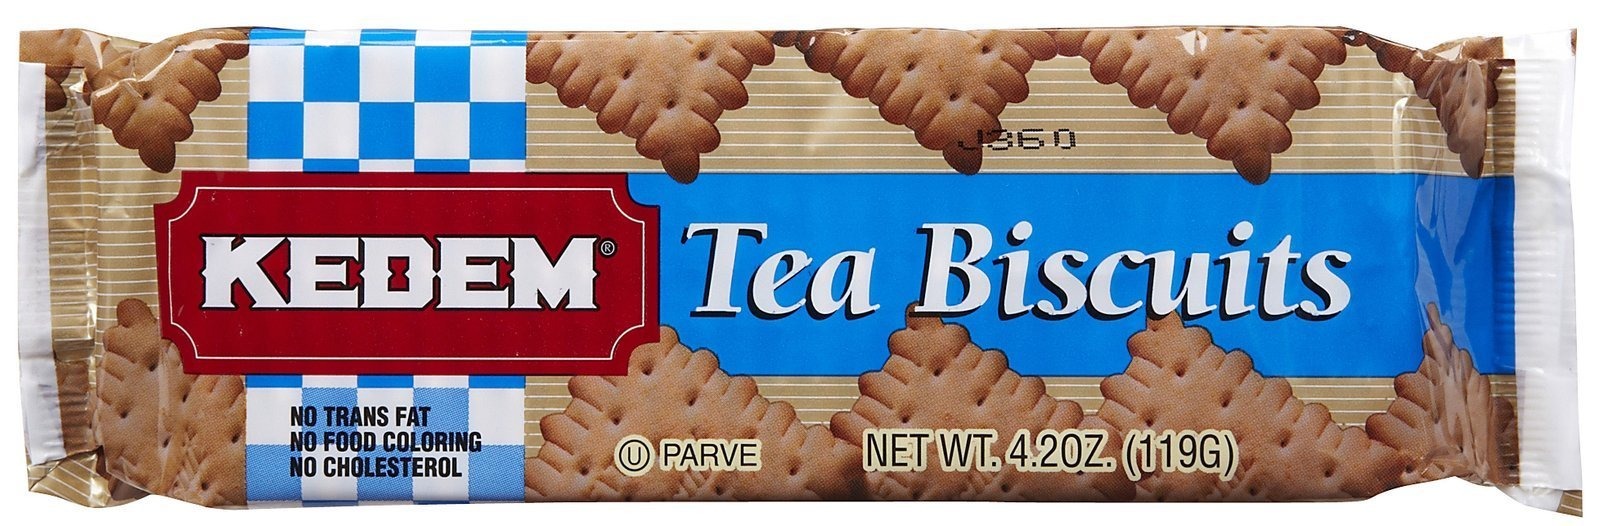
Item Name: Kedem Plain Biscuits - 4.2 oz
Value: 1.0
Unit: count

Price: 1.39